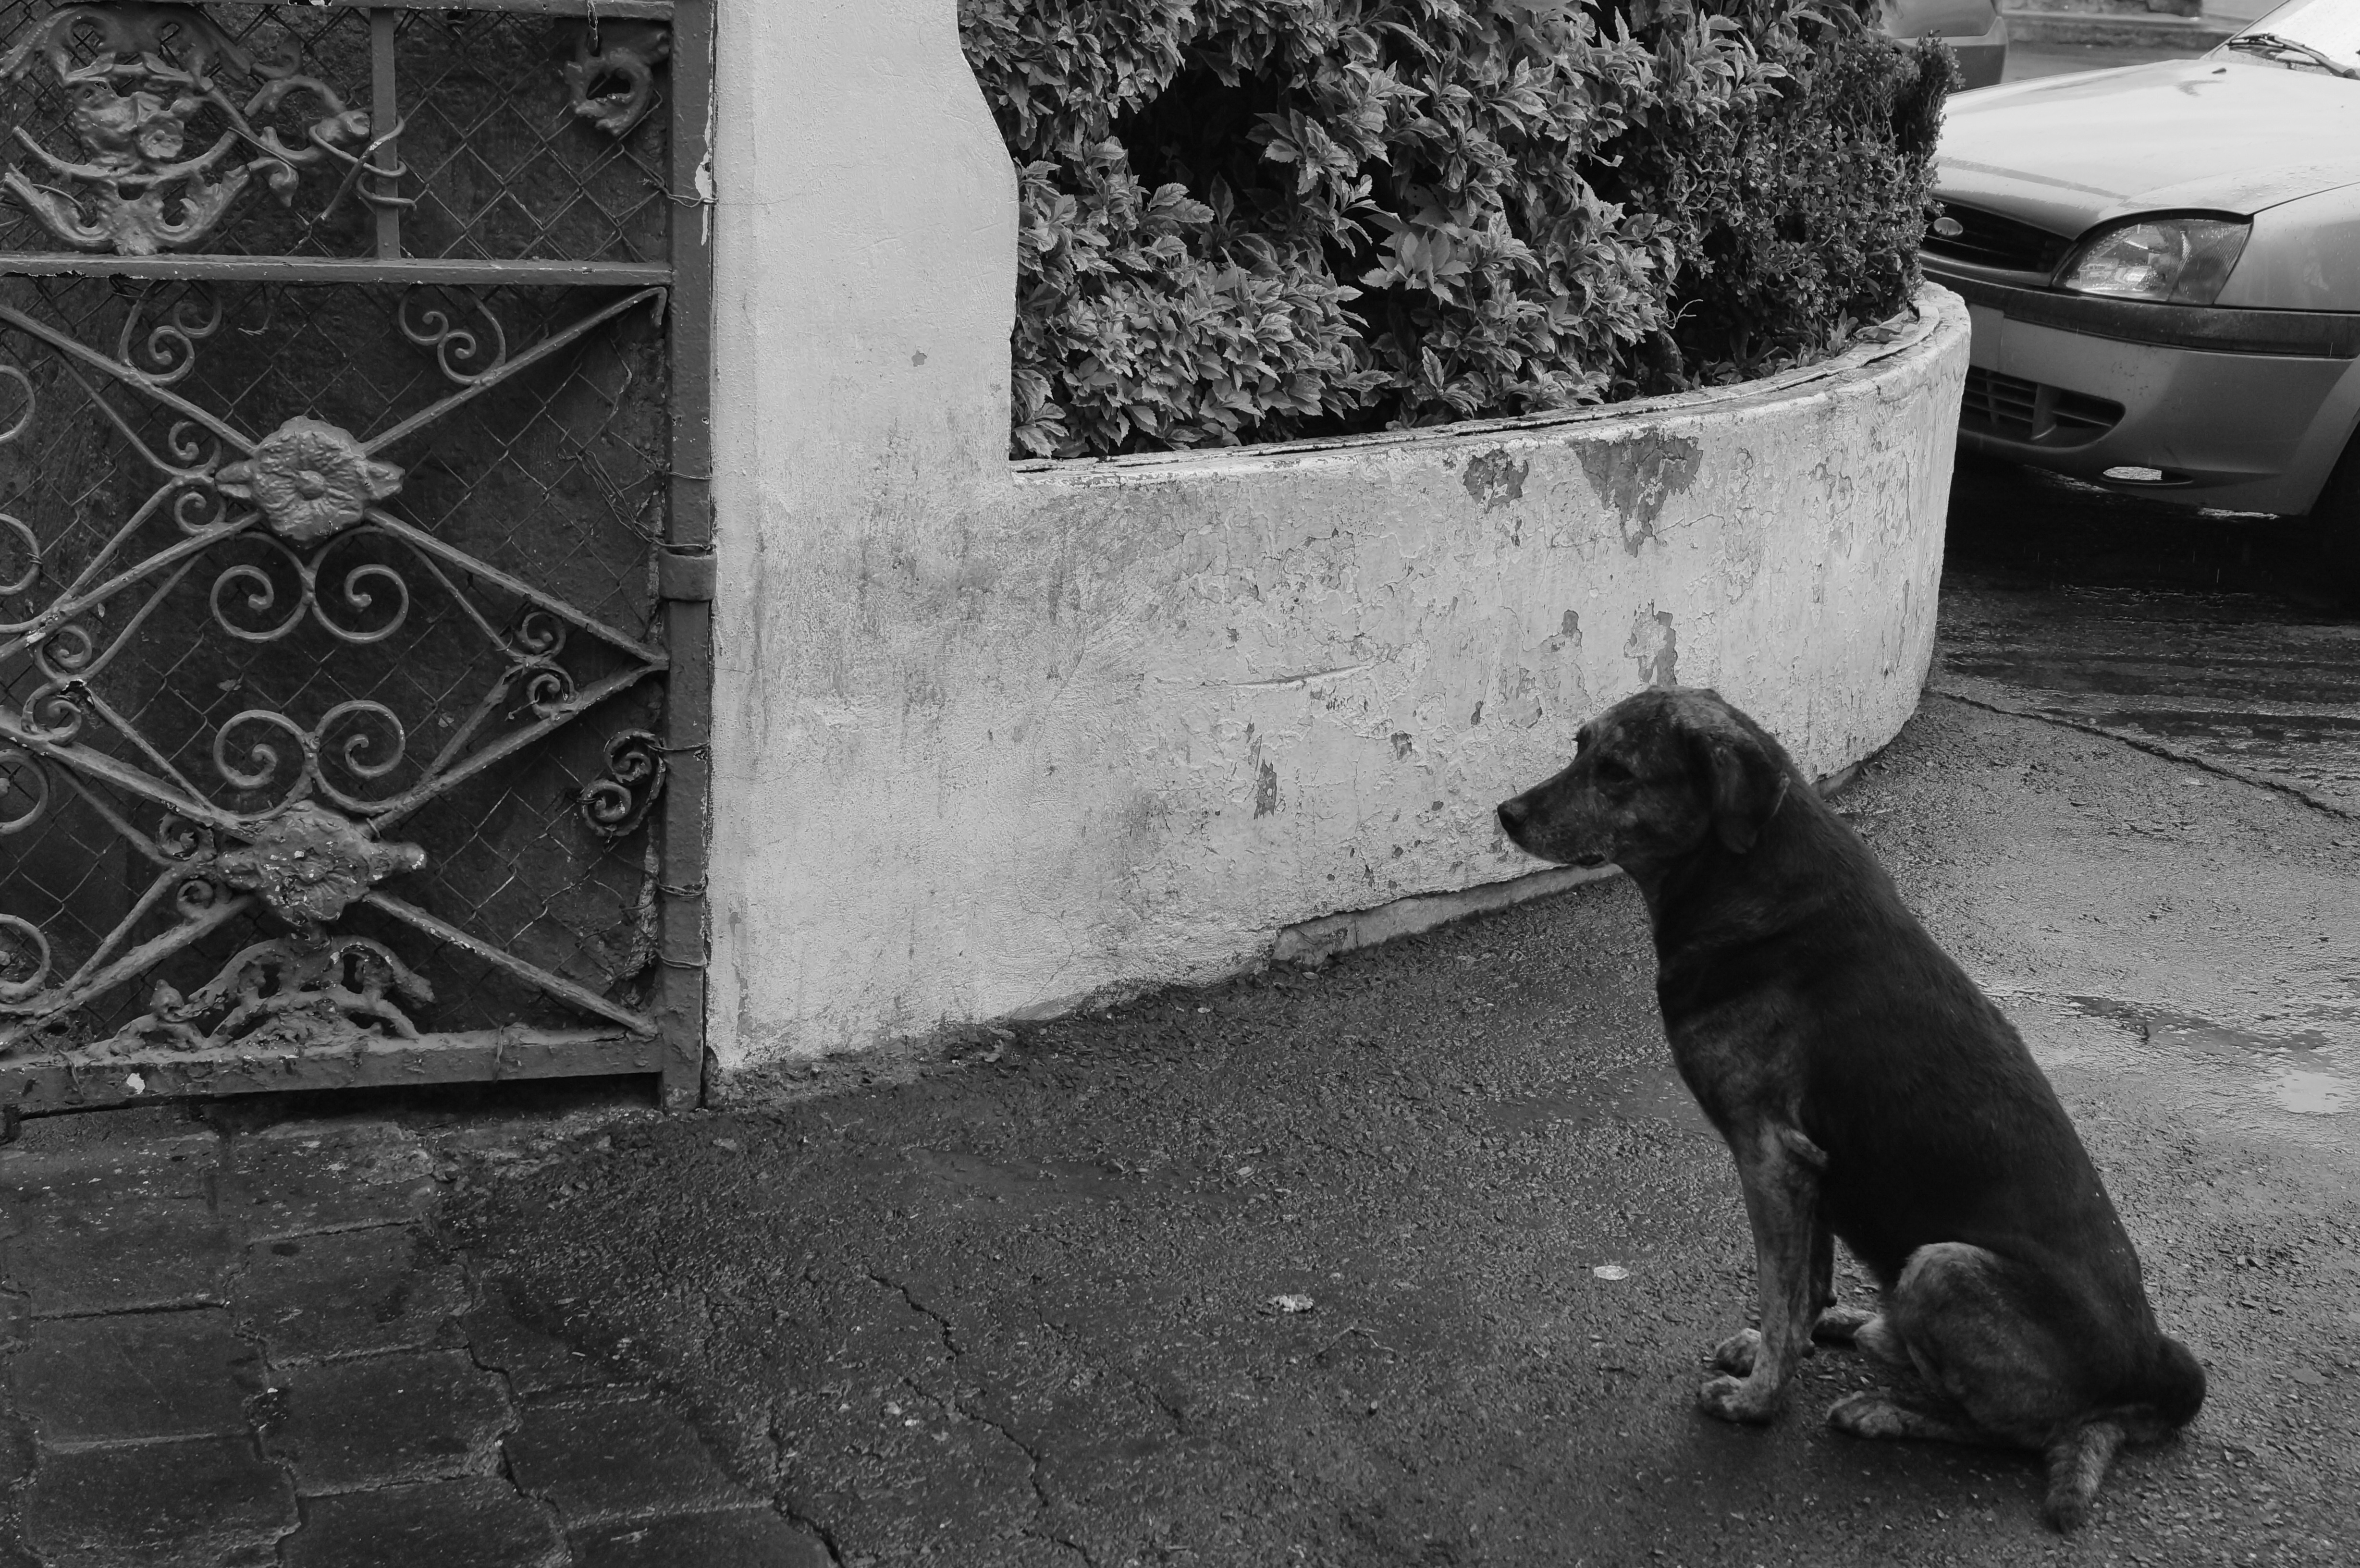
black and white, white, dog, portrait, cat, mammal, black, monochrome, vertebrate, monochrome photography, street dog, dog like mammal